Doria Atlas

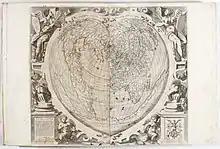
Printed map in the "Doria Atlas"

Having passed through successive generations of the Doria family, and later the British Rail Pension Fund, it was bought at auction by rare book collector Christopher Pease, 2nd Baron Wardington, for £240,000 in September 1988. In April 2004, the "Doria Atlas" was saved from a fire at Wardington Manor in Oxfordshire, when approximately 50 local residents "formed a human chain" to remove items from the Wardington library while firefighters were still attempting to put out the fire. Though most of the rare atlases contained in the library were saved with little or no damage, extensive damage to the property forced Lord Wardington to auction much of the collection.